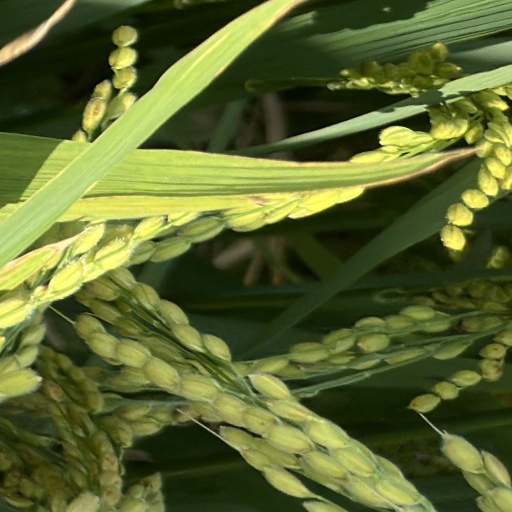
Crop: rice